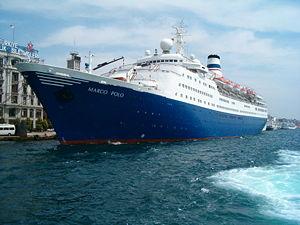
Le SS Aleksandr Pushkin est un paquebot russe, assurant tout d'abord un service transatlantique, puis navire de croisière. Il a quatre sister-ships : l’Ivan Franko, le Shota Rustaveli, le Taras Shevchenko et le Mikhail Lermontov. Tous portent le nom de poètes et écrivains russes. Lors de l'éclatement de l'URSS, l’Aleksandr Pushkin est cédé à la compagnie Orient Lines, sous le nom de MS Marco Polo, sous lequel il navigue toujours.